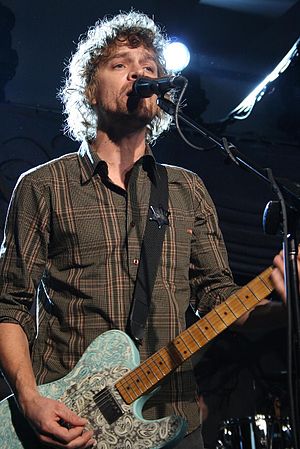
Brendan Benson
Brendan Benson
"Brendan Benson er en amerikansk musiker fra byen Detroit. Hans første single ""Folk Singer"" udkom i 2002. Det første album udkom i 2003 og hed One Mississippi. Senere er flere ep'er kommet til. hans nyeste album hedder Spit it Out.